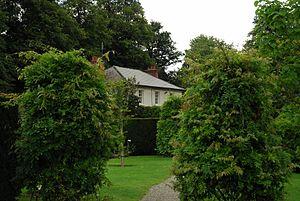
Le Taoiseach est le chef du gouvernement de l'Irlande. Le mot taoiseach signifie « chef » en irlandais. Le titre est équivalent à celui de Premier ministre.